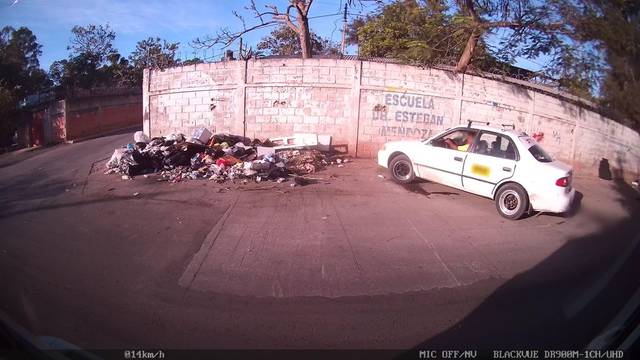
Region: Honduras
Coordinates: 14.062, -87.181